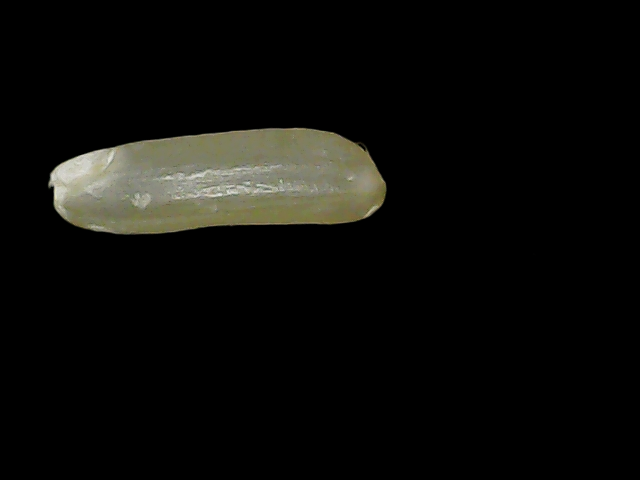
Rice variety: Binadhan19